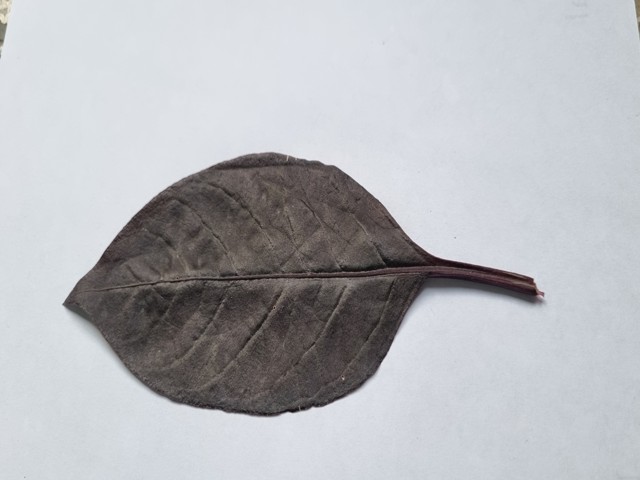
Plant: kalochitra